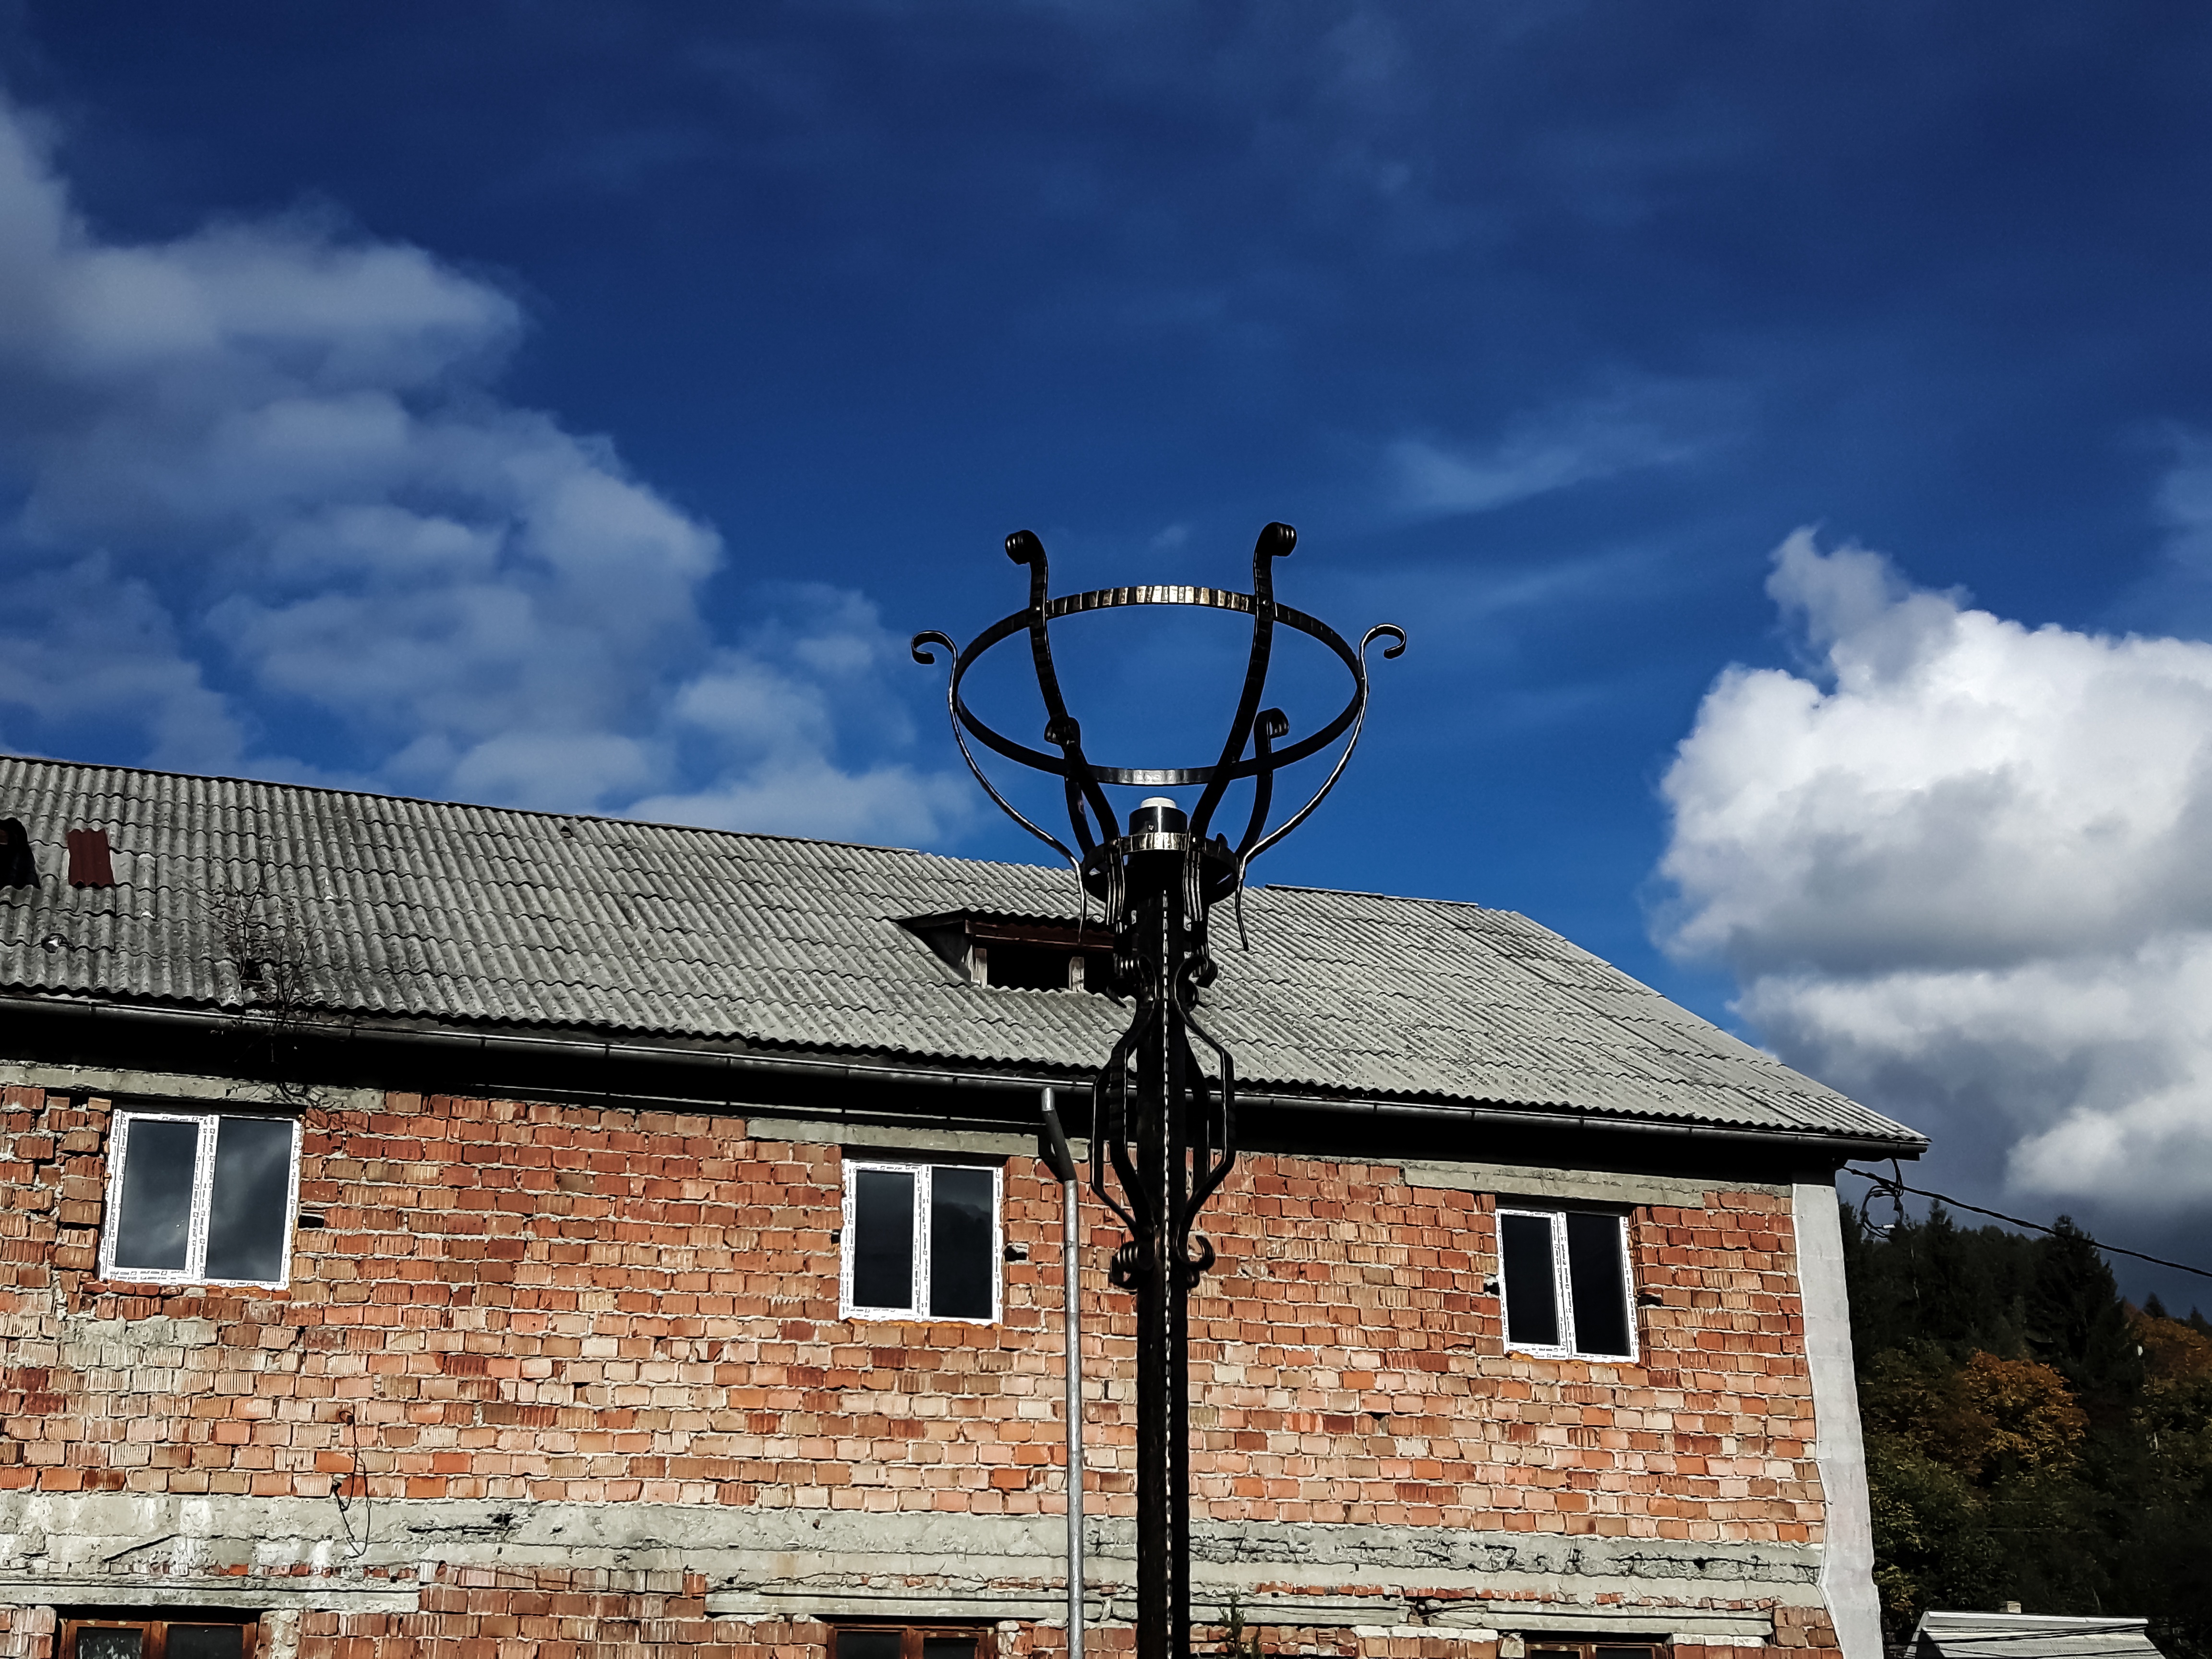
cloud, sky, house, wind, roof, facade, blue, electricity, urban area, outdoor structure